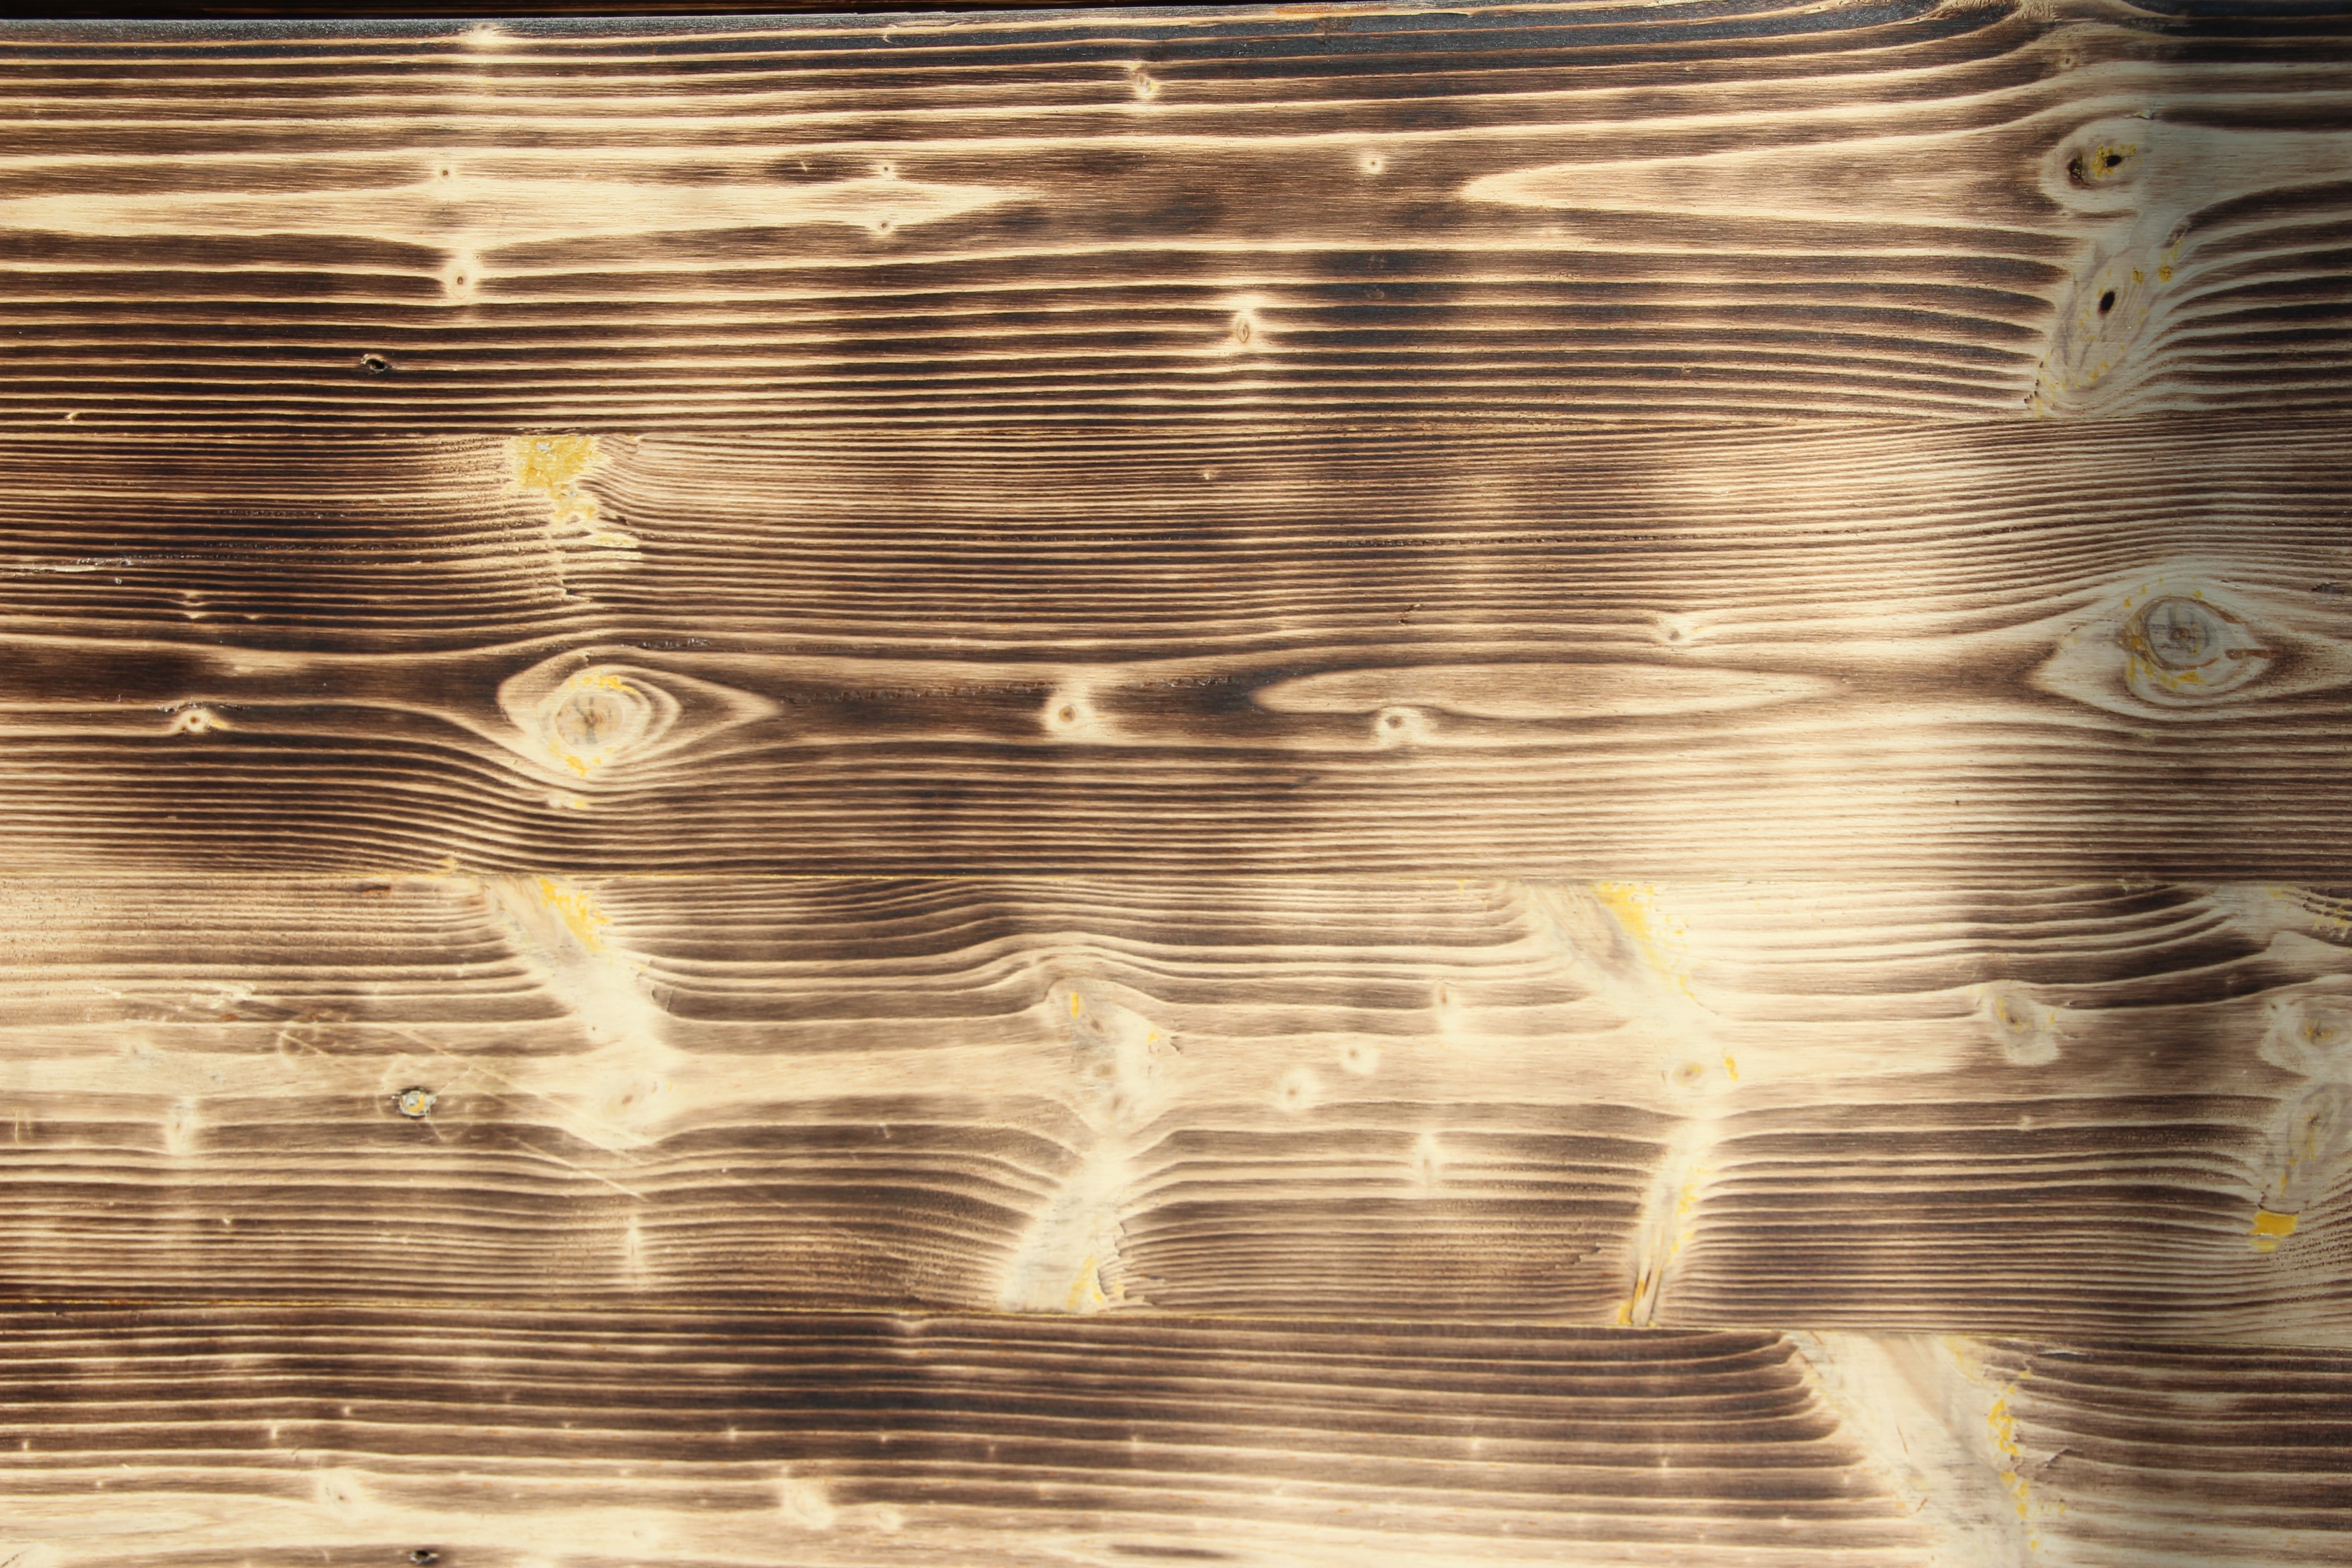
light, structure, wood, sunlight, texture, leaf, floor, pattern, line, metal, material, circle, close up, wooden structure, background, design, boards, wallpaper, shape, macro photography, wooden wall